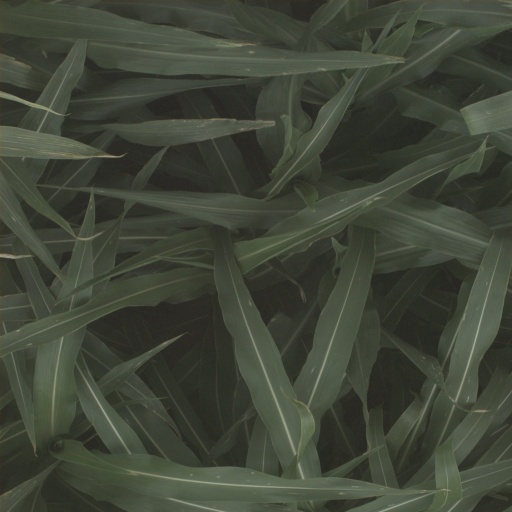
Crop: sorghum